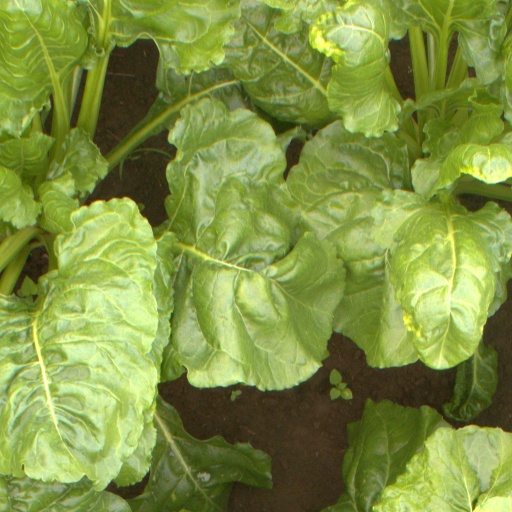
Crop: sugar beet